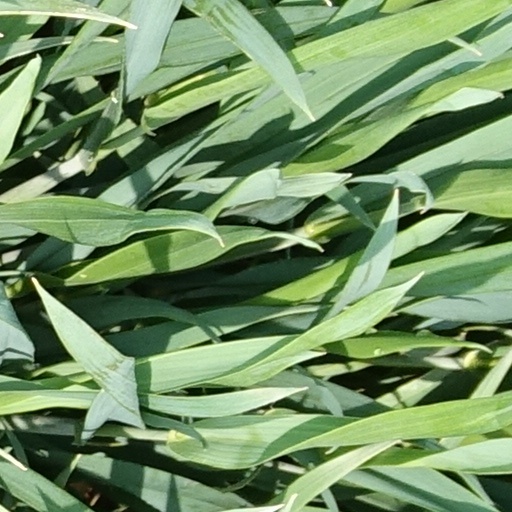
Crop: wheat